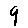
Label: 9